Religion in Catalonia

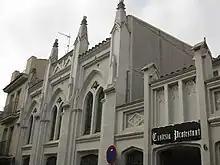
Rubí Evangelical Church, is a historical Protestant church in the city.

3.0% of the Catalans identify as Protestants or Evangelicals as of 2016. As of 2014 there are 725 Protestant and Evangelical churches in Catalonia, which conduct their services mostly in Spanish, Catalan, English, Romanian, and a minority in Korean, Russian, Brazilian Portuguese and African languages. Many followers are immigrants from South America, Africa and Eastern Europe. Most churches are Evangelical, 469 of them belonging to Pentecostalism, while historical Protestantism (Anglicanism, Lutheranism, Methodism, Presbyterianism) is represented by less than 20% of the churches.